Adon Olam

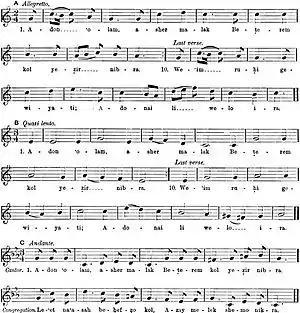
Adon Olam, with transliterated lyrics and melody, from the "Jewish Encyclopedia".

Adon Olam ("Eternal Lord" or "Sovereign of the Universe") is a hymn in the Jewish liturgy. It has been a regular part of the daily and Shabbat (Sabbath) liturgy since the 15th century.